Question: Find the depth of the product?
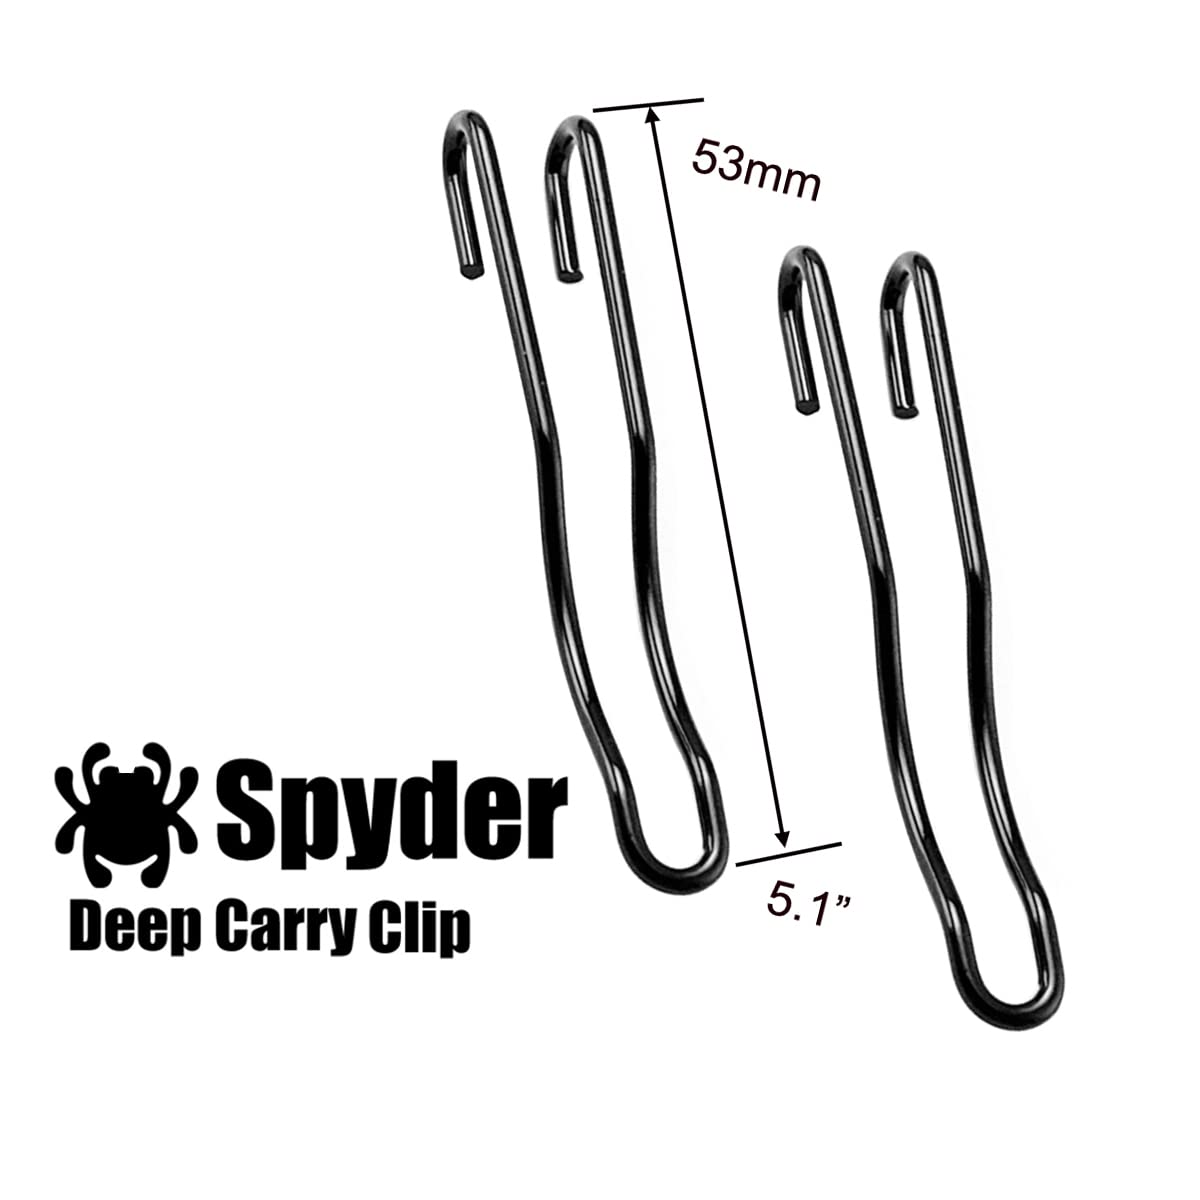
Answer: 5.1 inch